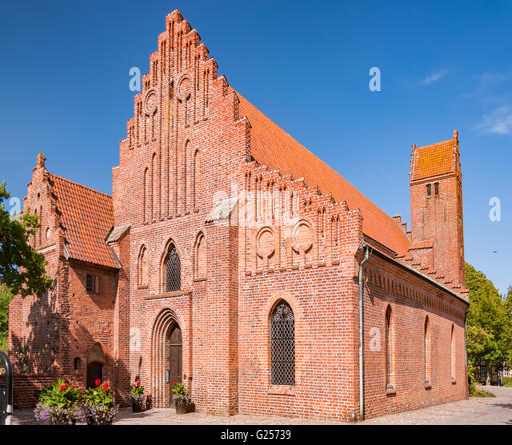
the monastery situated in the swedish town